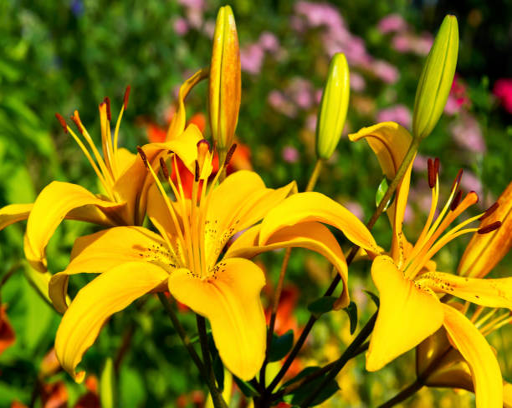
orange lily in the garden